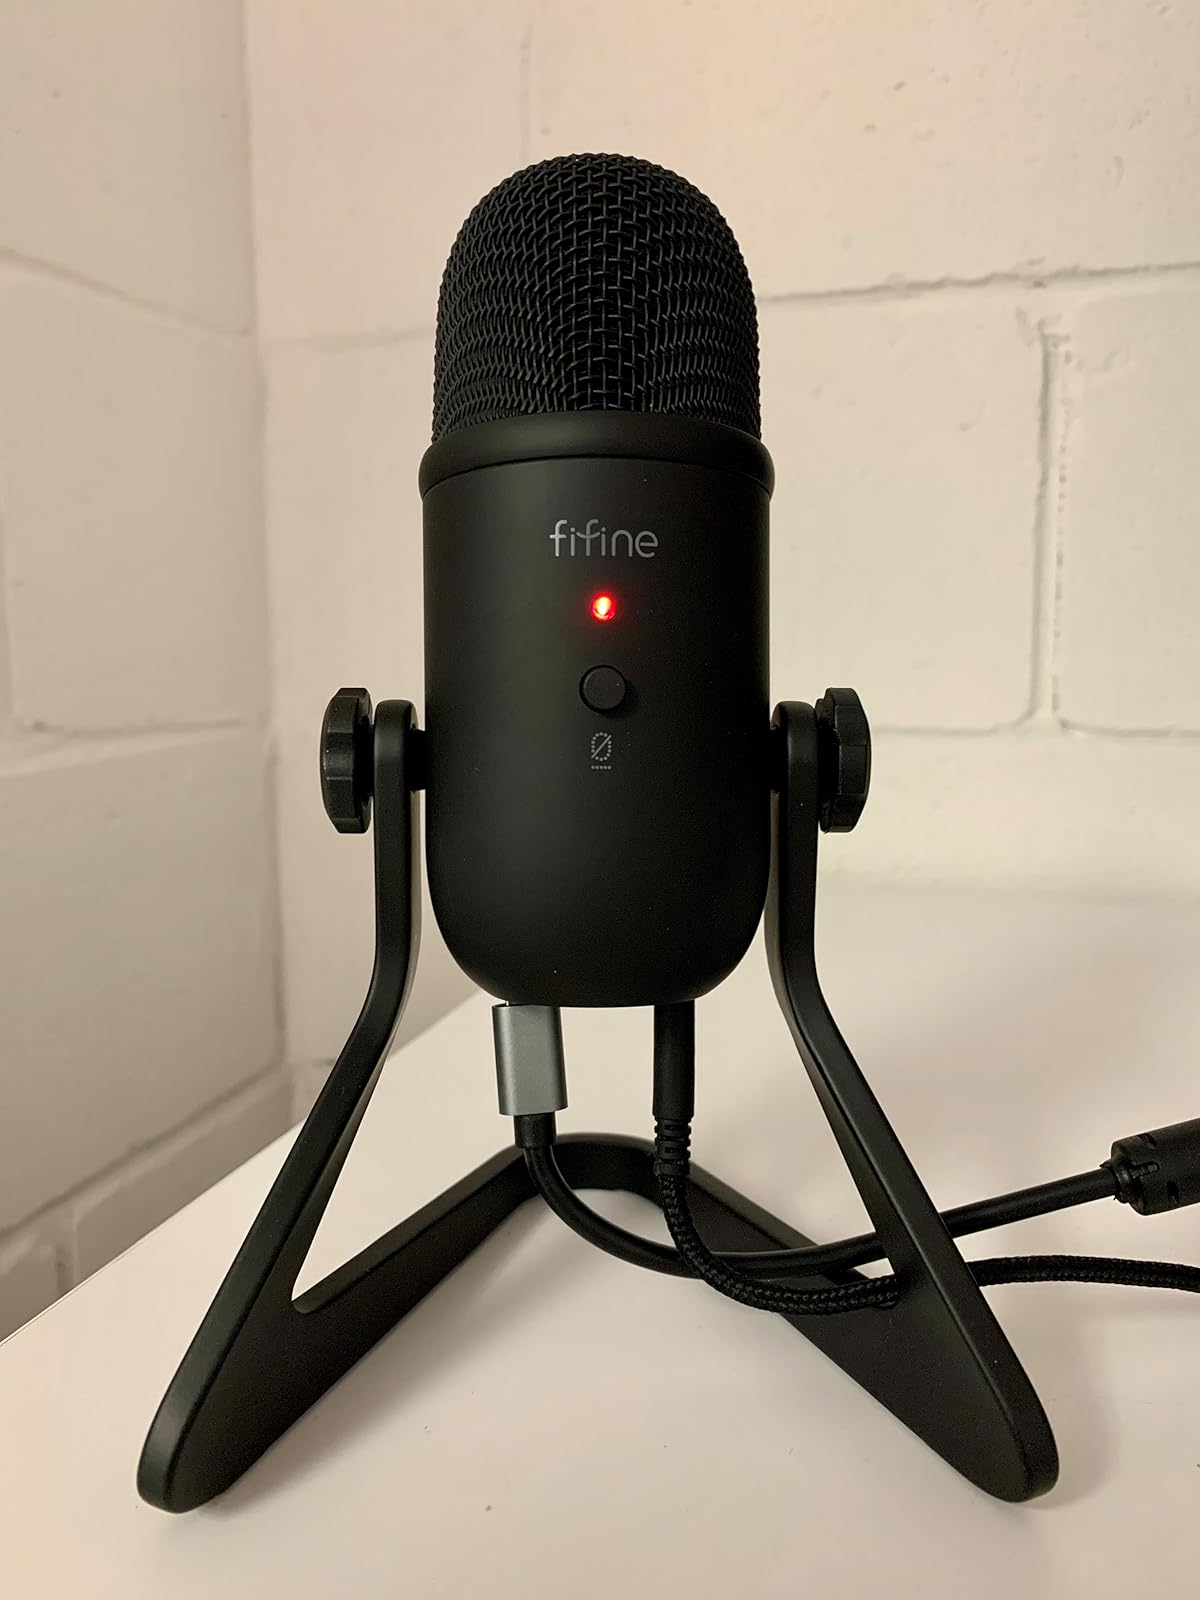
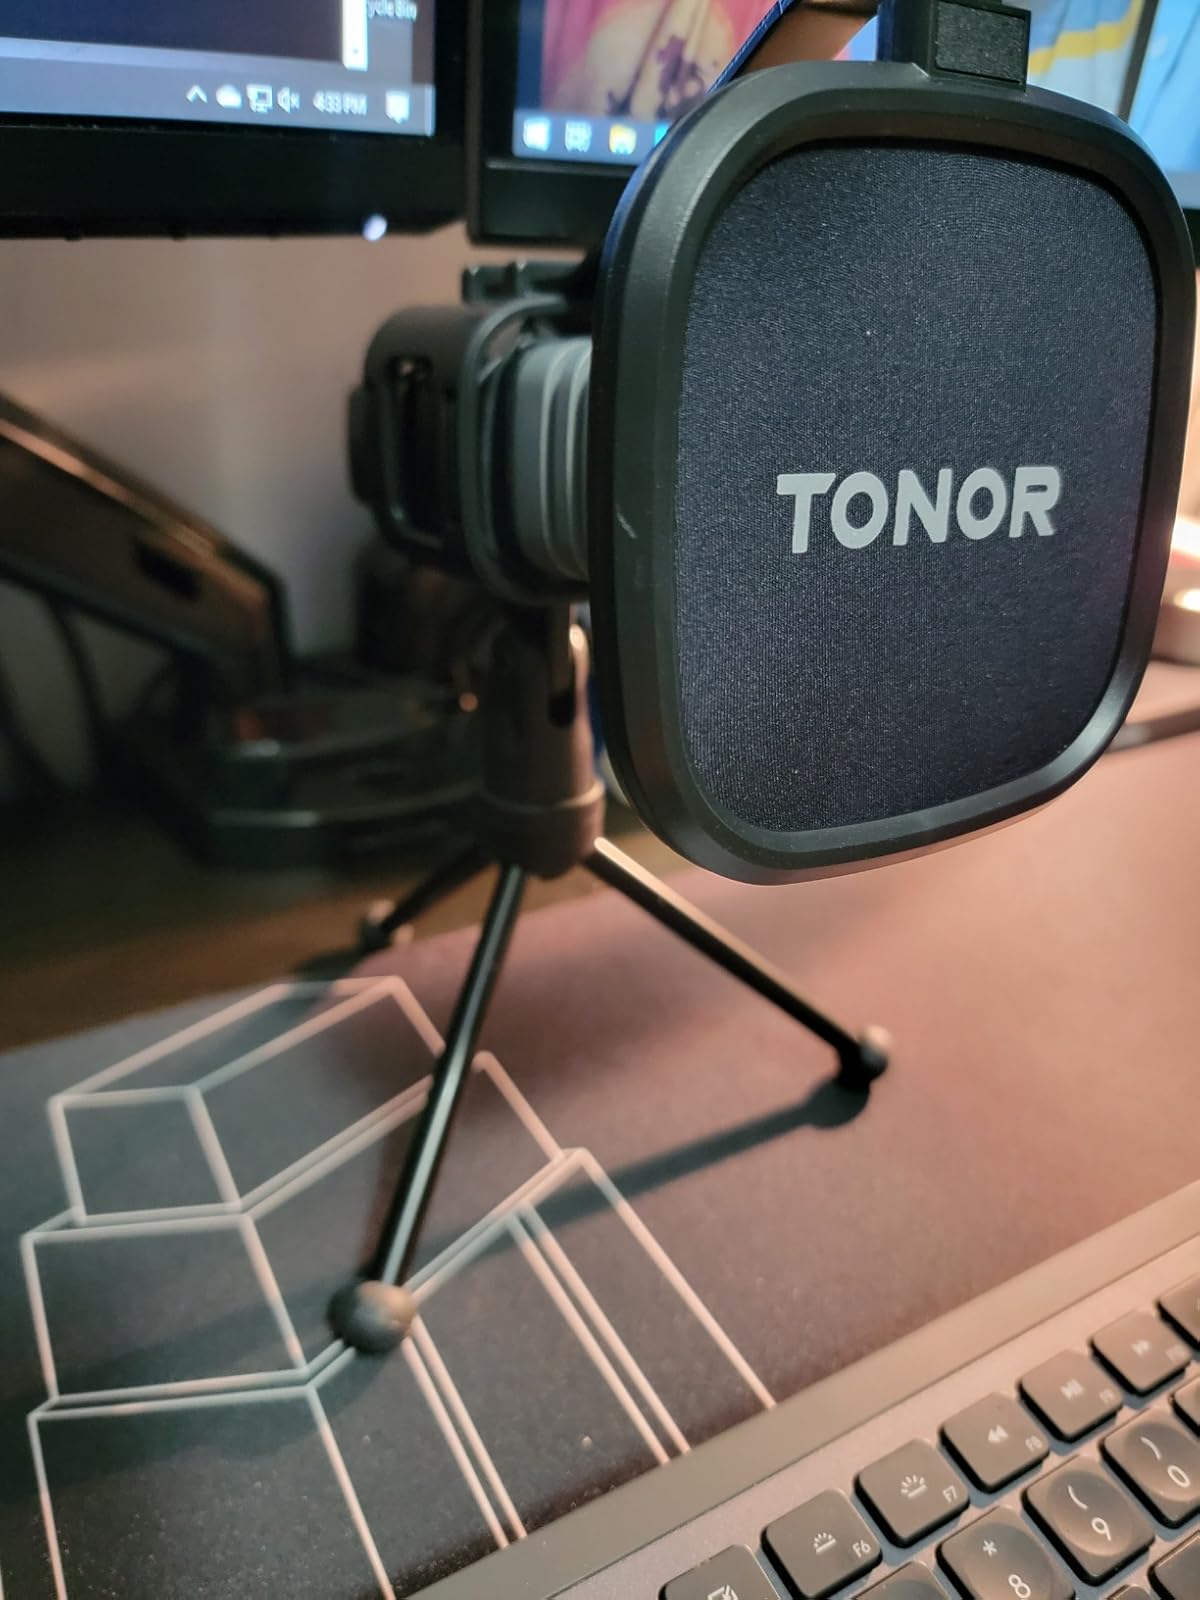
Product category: microphone
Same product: no